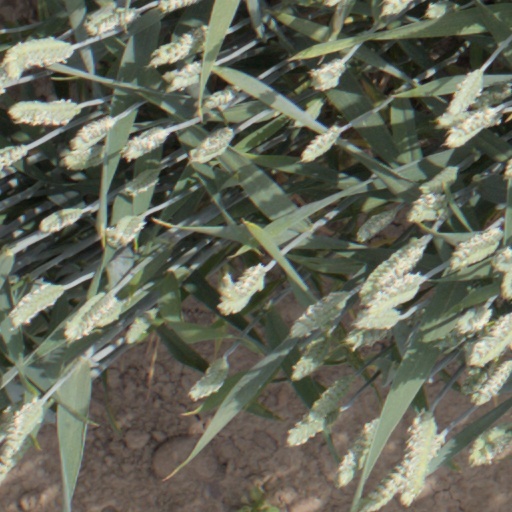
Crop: wheat